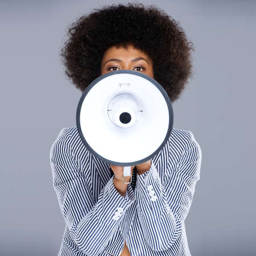
woman speaking into a megaphone making a public announcement with her face partially concealed , square format on grey